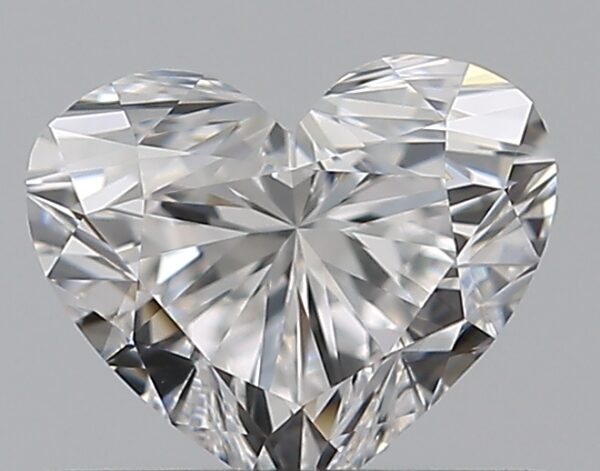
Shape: heart
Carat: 0.5
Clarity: VVS1
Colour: D
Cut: EX
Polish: EX
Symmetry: VG
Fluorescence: N
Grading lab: GIA
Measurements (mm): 4.72 x 5.61 x 3.31